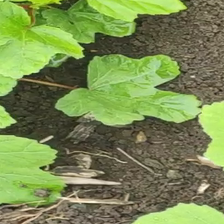
Weed species: Little_Mallow(Malva parviflora)